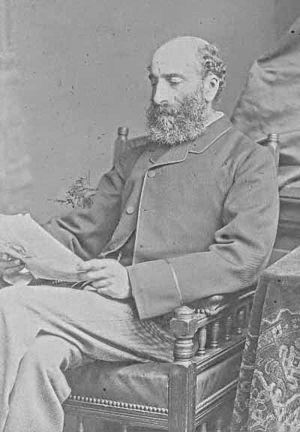
William Frank Calderon, connu sous le nom de W. Frank Calderon, né à Londres en 1865 et mort à Seaton le 21 avril 1943, est un peintre britannique.